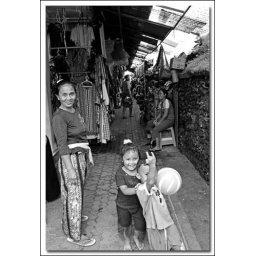
An alley of market stalls directly behind the wall of the Bali Dynasty Hotel in Kuta.